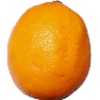
Label: Lemon Meyer 1